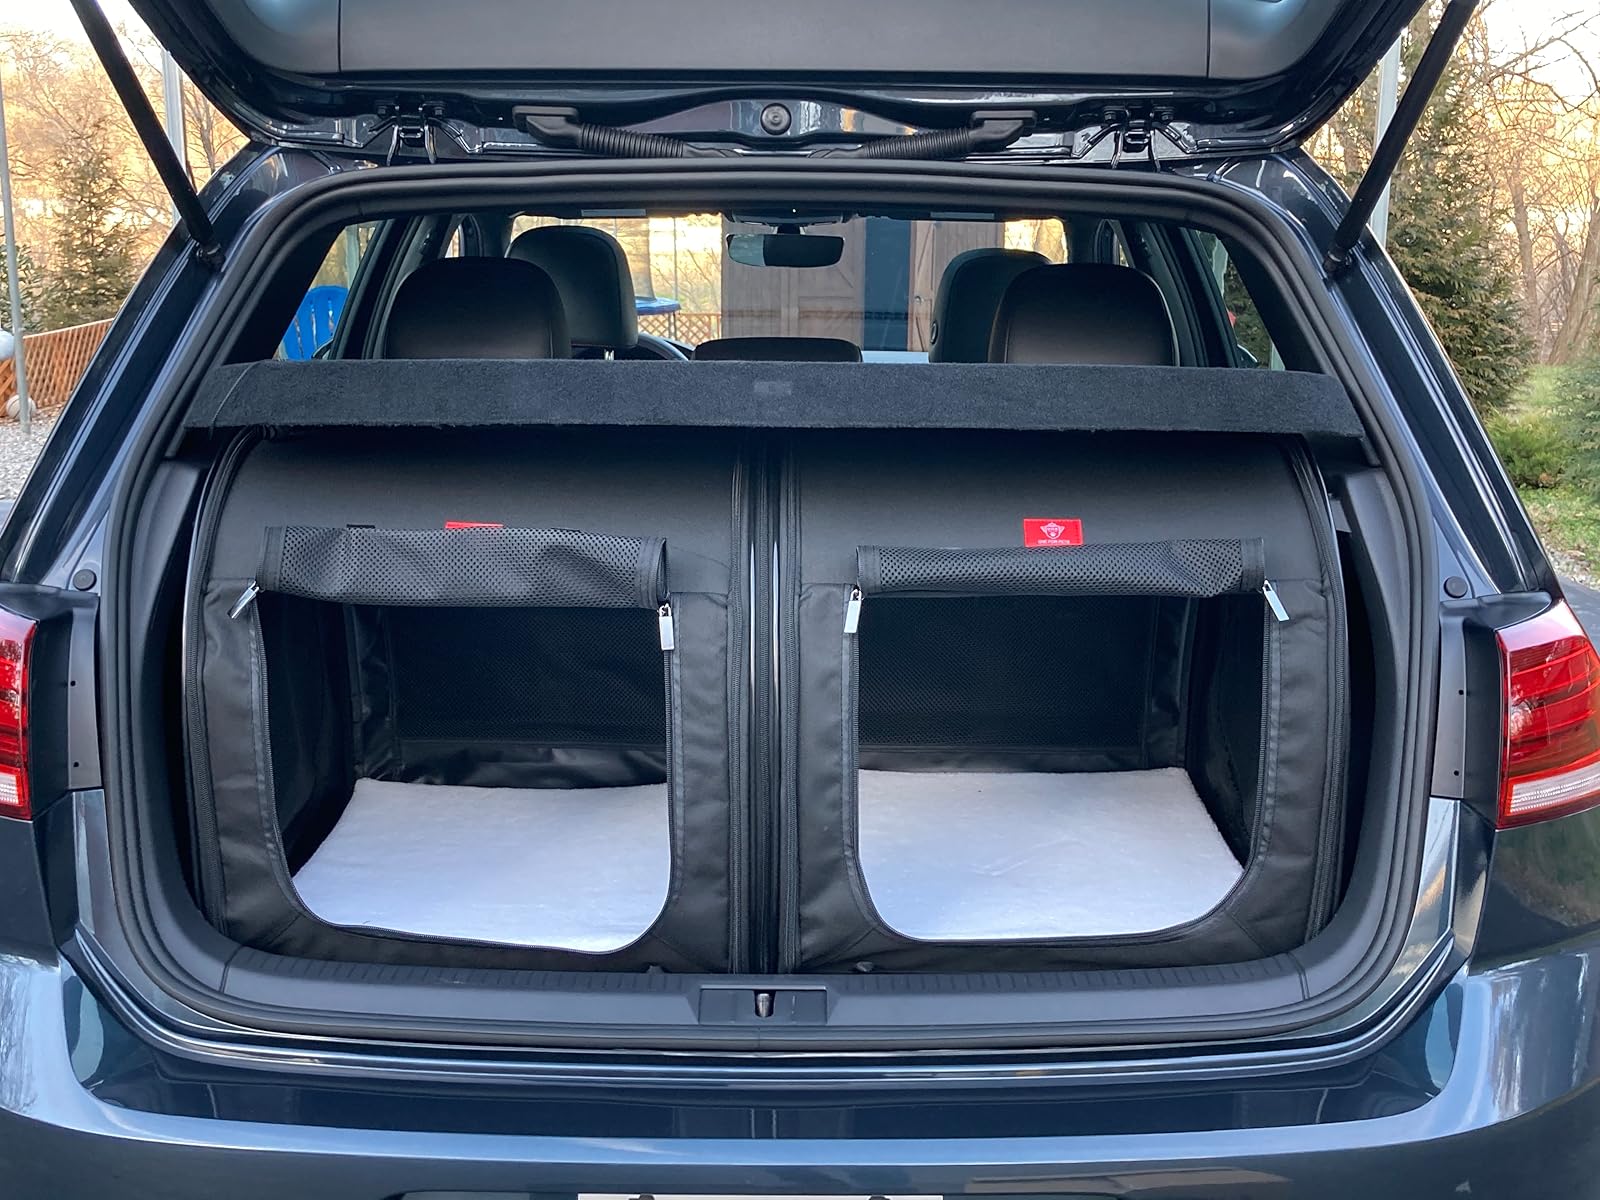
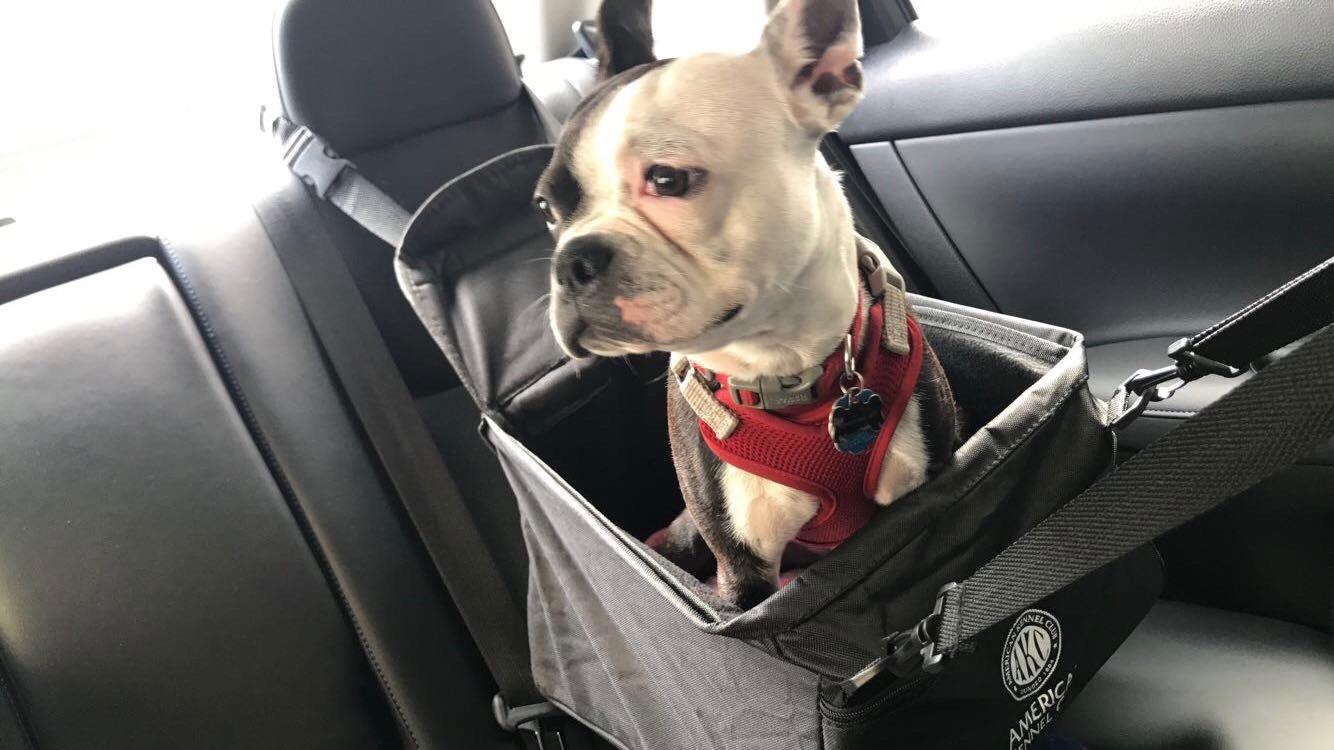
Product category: items_kennel
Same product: no